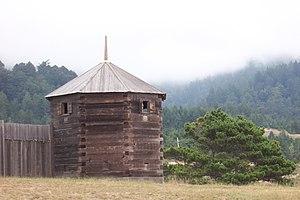
Un fortin militaire est une sorte de petit fort, d'une taille juste suffisante pour abriter quelques hommes, construit en un point stratégique.
Liste complète des 135 National Historic Landmarks de Californie.
La Californie était habitée depuis plus de 13 000 ans par de nombreuses tribus amérindiennes, lorsque les explorateurs européens l'atteignent au XVIᵉ siècle. Oubliée durant le XVIIᵉ siècle par les Espagnols, elle n’est colonisée qu’à partir de 1765 sous l’impulsion de Charles III d’Espagne. Cette colonisation repose sur trois piliers : les missions, qui convertissent les Amérindiens, les « presidios », qui assurent la défense du territoire, et enfin les pueblos, où résident les colons. C’est à cette époque que les Britanniques et les Français commencent à s’intéresser à la Californie, suivis par les Russes au début du XIXᵉ siècle.